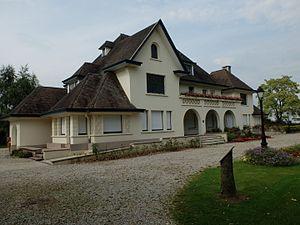
Vue de l'hôtel de ville de Baisieux (Nord).
Baisieux est une commune française, située dans le département du Nord en région Hauts-de-France. Elle fait partie de la Métropole européenne de Lille.